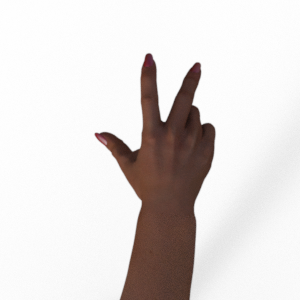
Label: scissors